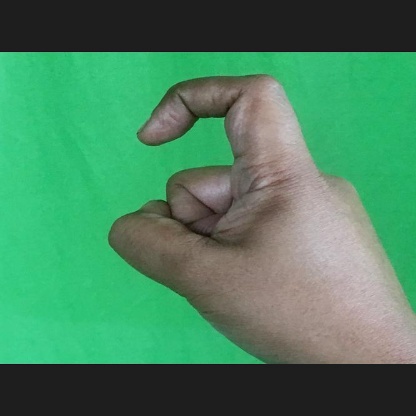
Mudra: Tamarachudam